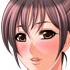
Portrait style: Anime Portrait